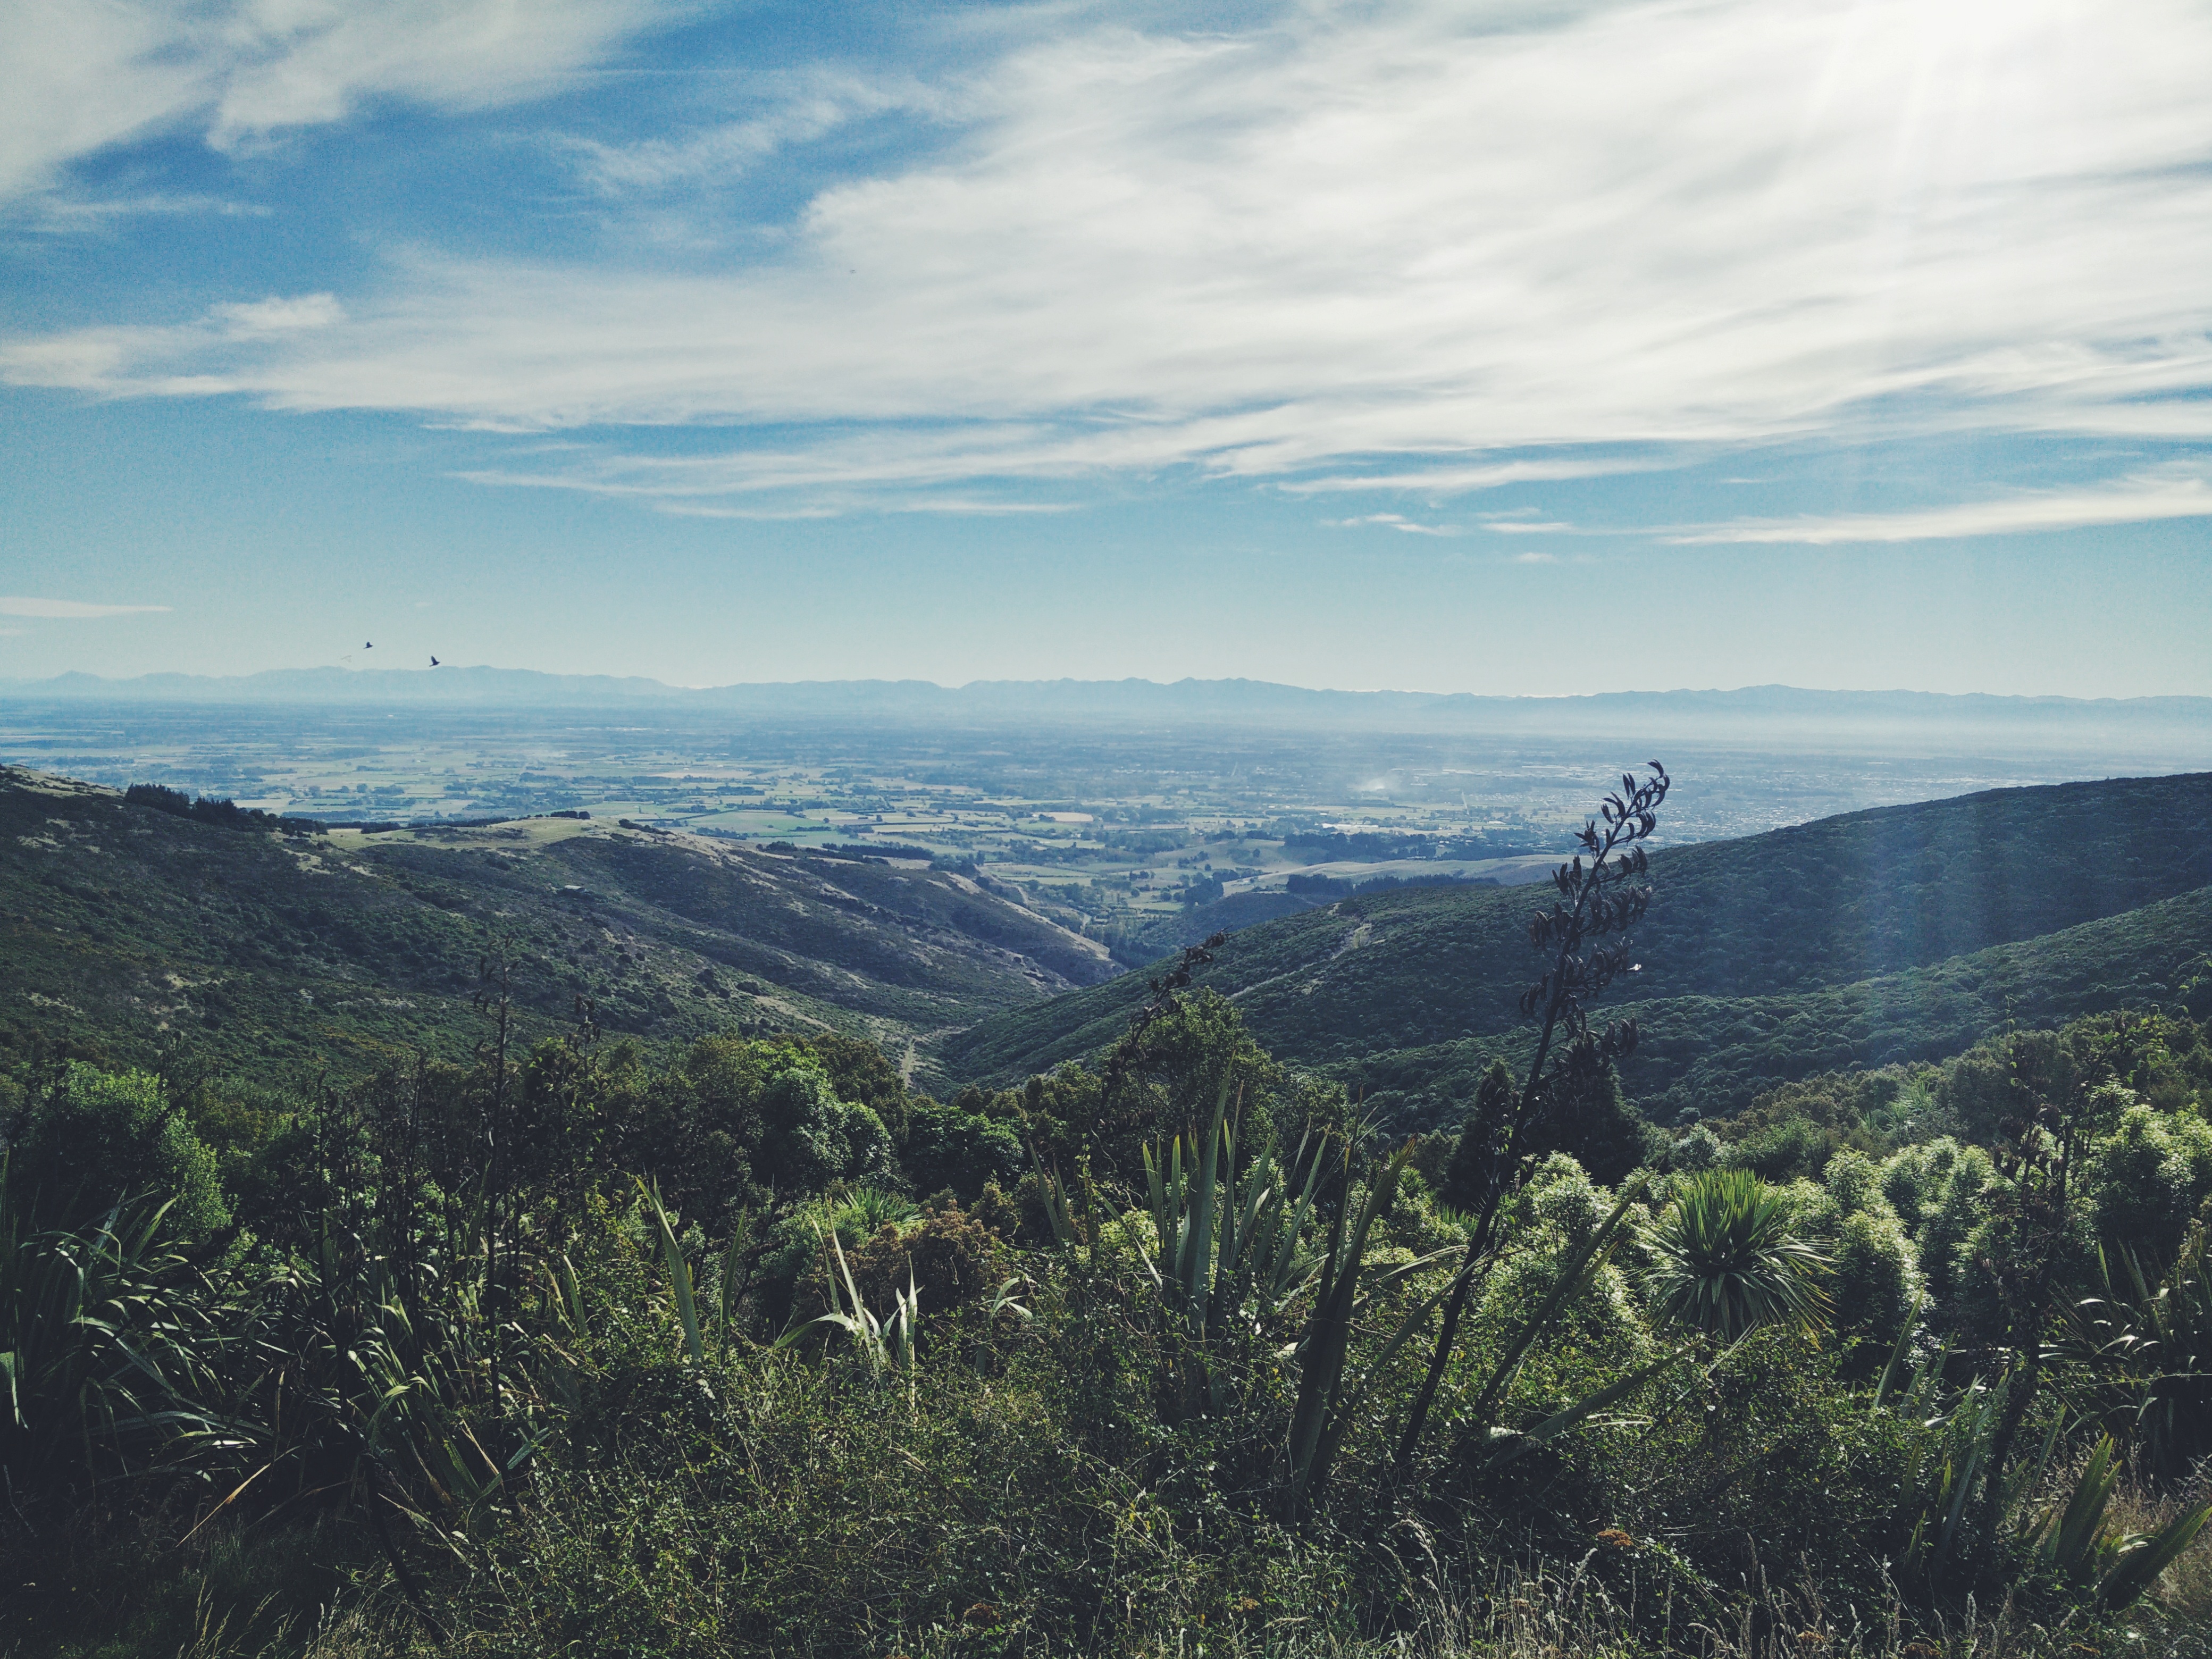
landscape, sea, coast, nature, grass, horizon, mountain, cloud, sky, morning, hill, valley, mountain range, ridge, summit, rural area, landform, geographical feature, atmospheric phenomenon, mountainous landforms